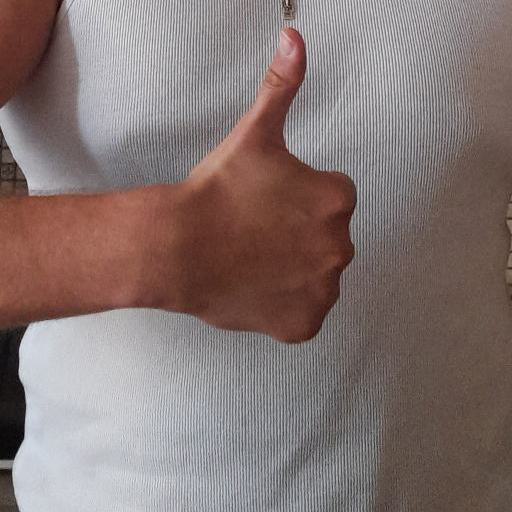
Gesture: like